Anambra State

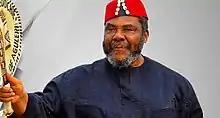
Pete Edochie

The position of Governor of Anambra State is one of the most powerful in Nigeria. The governor is elected on a ticket with their deputy governor as the only statewide elected executive officials in the state; the governor then appoints the entire executive cabinet and judges of the state's Supreme Court. Charles Soludo (APGA) is the governor. The governor's house is called "Light House", located in Agu-Awka, Awka South, Awka, the state's capital.